Bandura

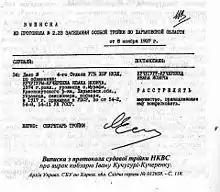
Document ordering the execution by shooting of blind kobzar I. Kuchuhura-Kucherenko in 1937.

In 1926, the Communist Party of Soviet Union (bolsheviks) began to fight against presumed nationalist tendencies within the local Communist parties. In 1927, the Central Committee decreed that Russian was a special language within the Soviet Union. By 1928, restrictions came into force that directly affected the lifestyle of the traditional kobzars, and stopped them from traveling without a passport and performing without a license. Restrictions were also placed on accommodations that were not registered and also on the manufacturing or making of banduras without a license.